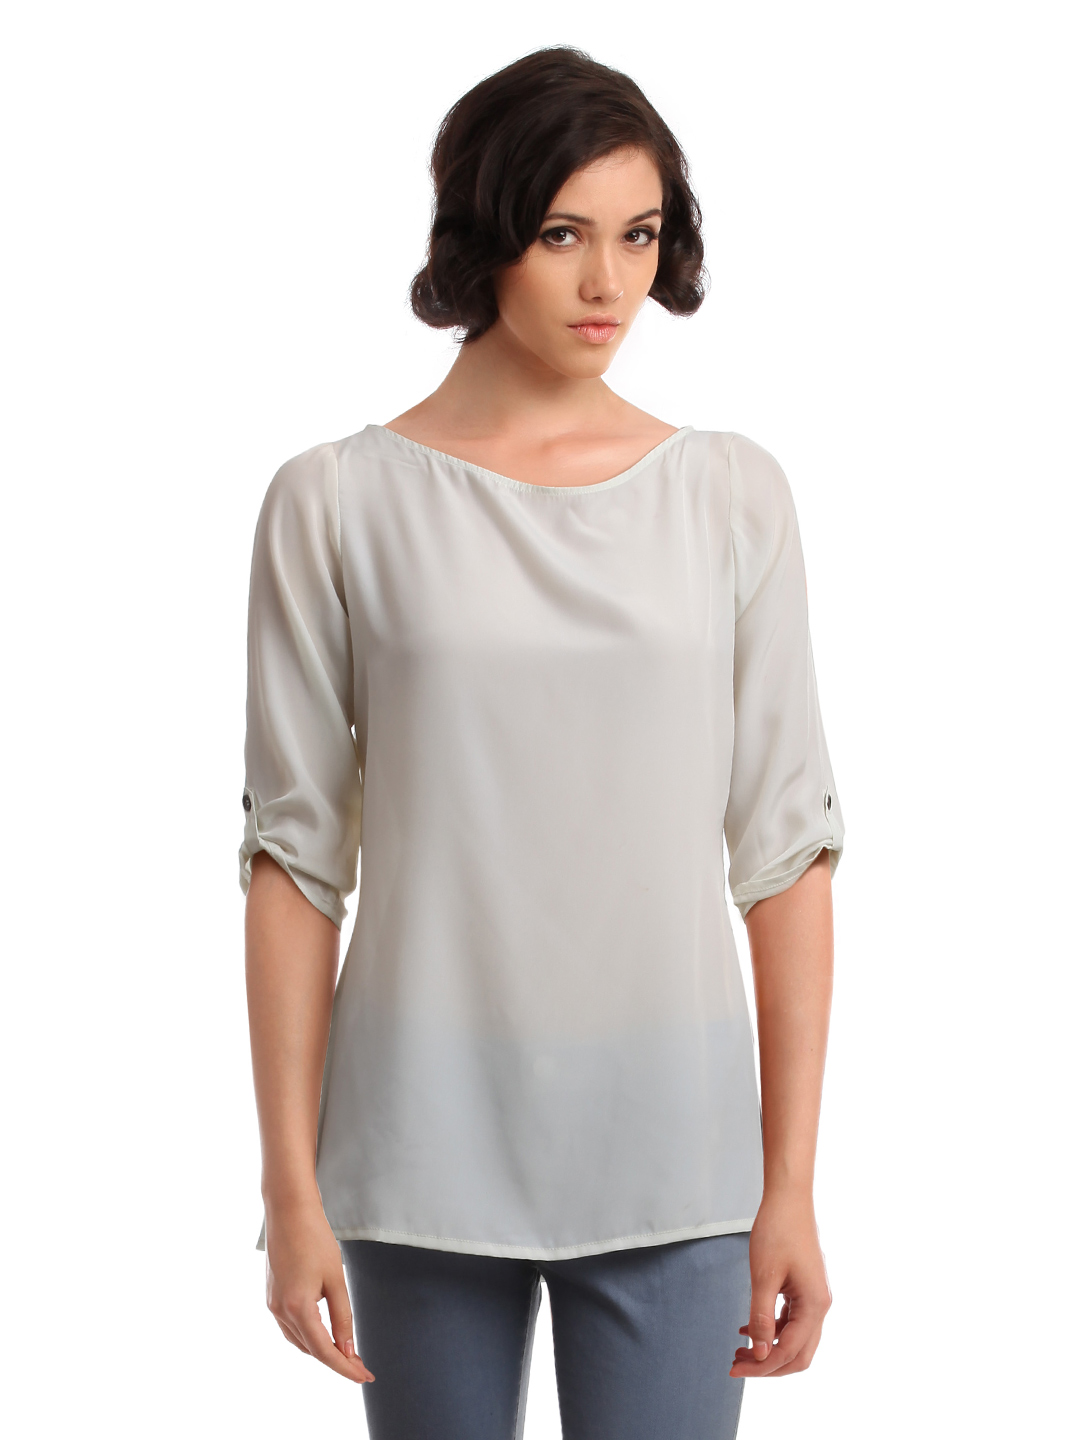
Femella Women Cream Top
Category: Apparel / Topwear / Tops
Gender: Women
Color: Cream
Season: Summer 2012
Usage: Casual